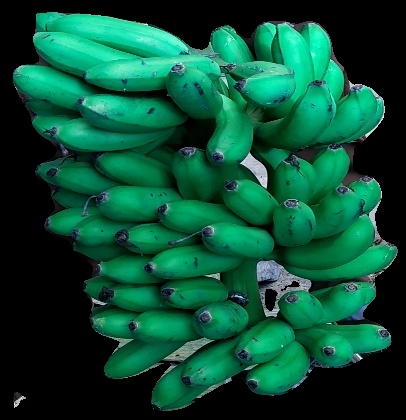
Variety: rasbale
Grade: grade1